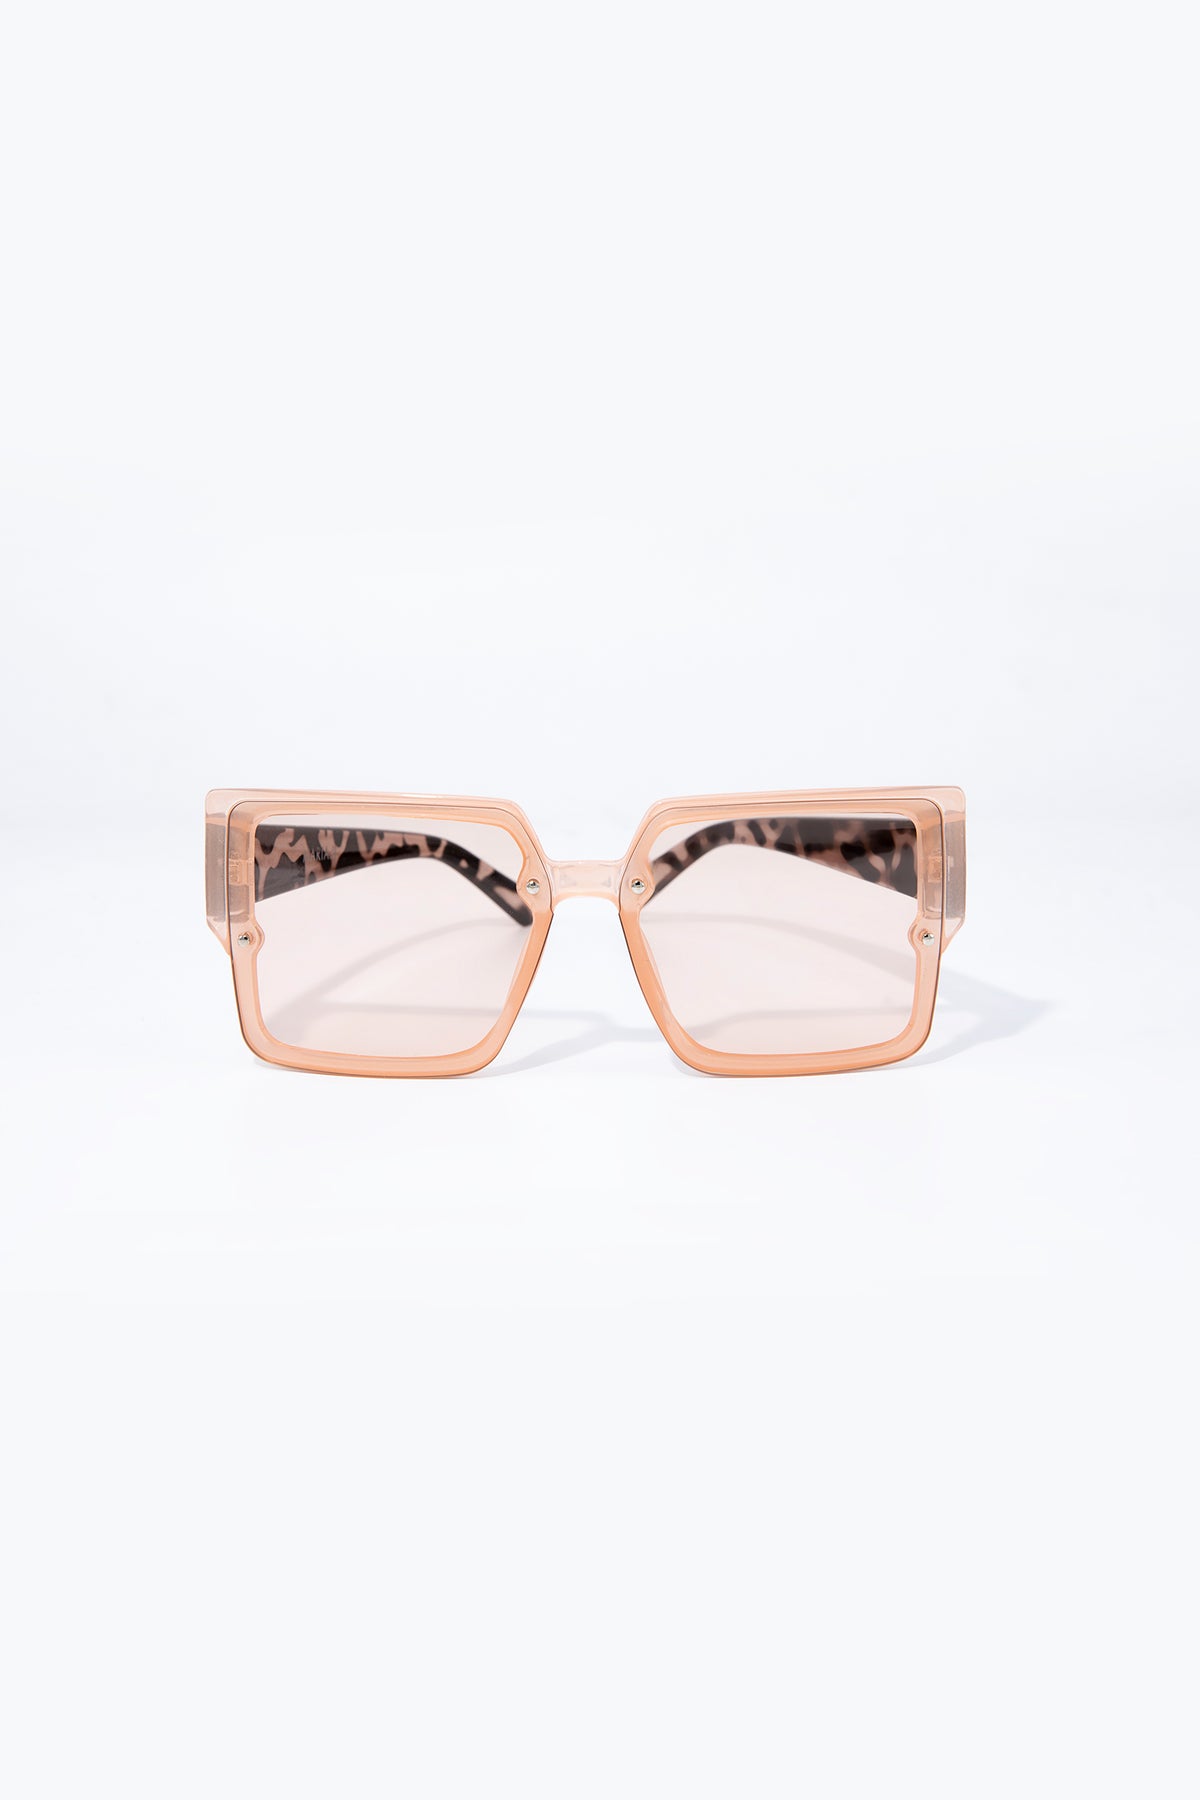
pink leopard square sunglass